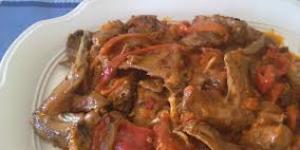
conejo estofado con cebolletas